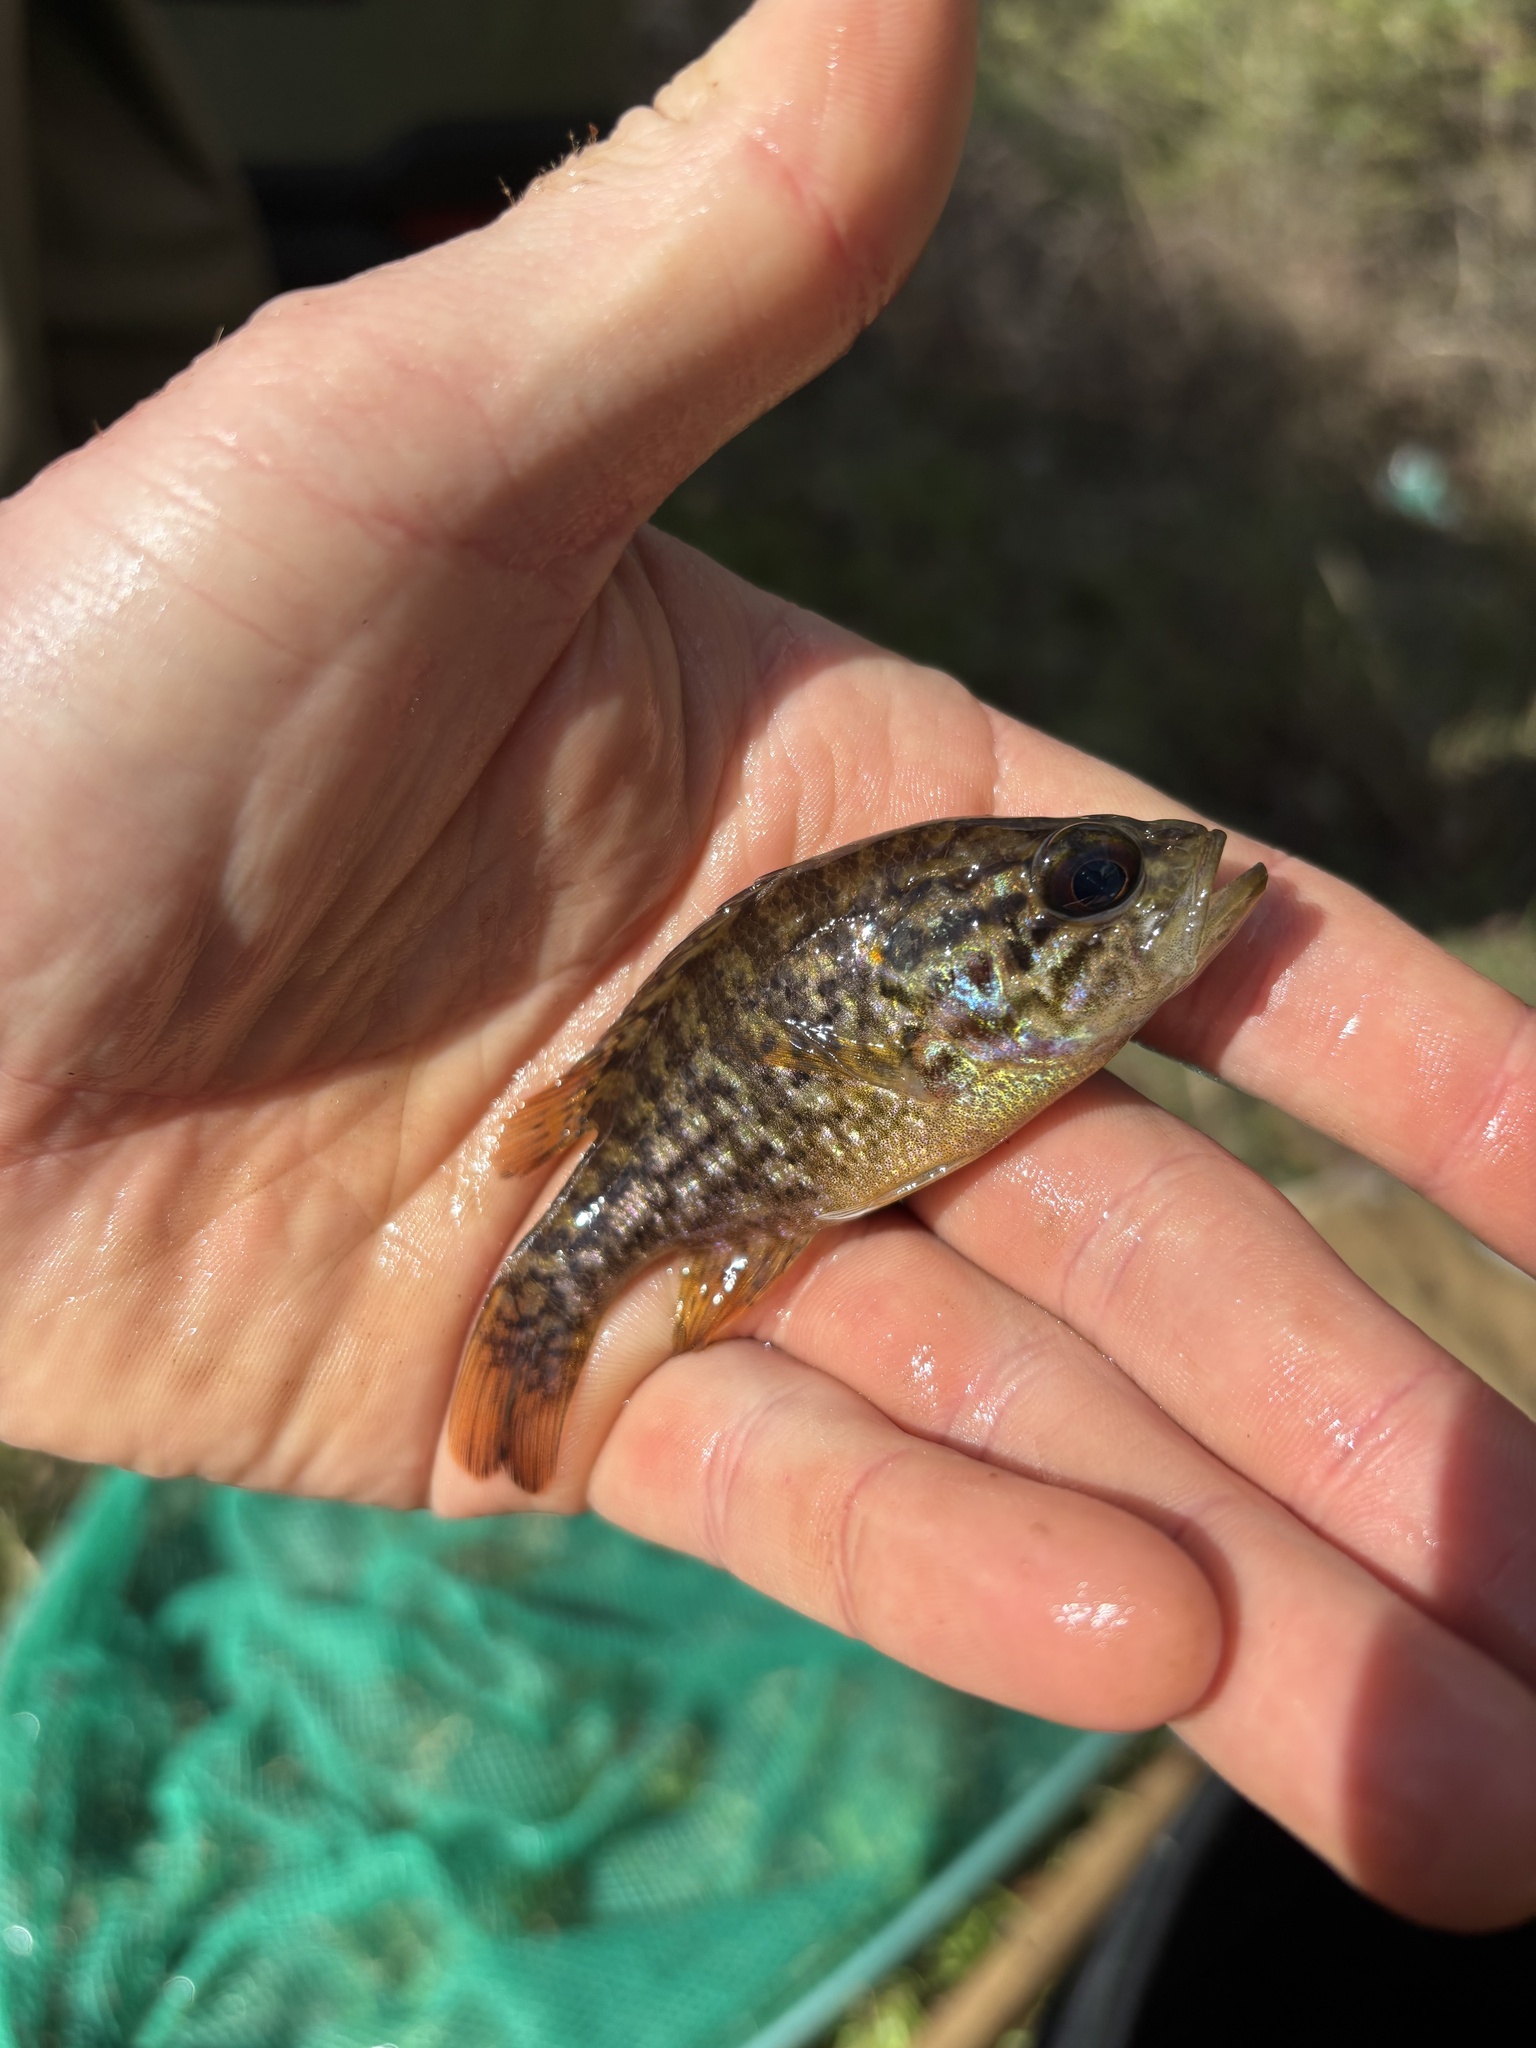
fish (species not among the labelled classes)